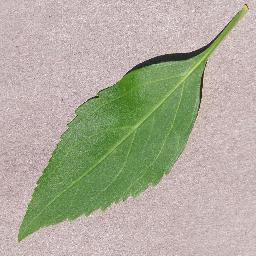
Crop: cherry
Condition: (including_sour)_healthy